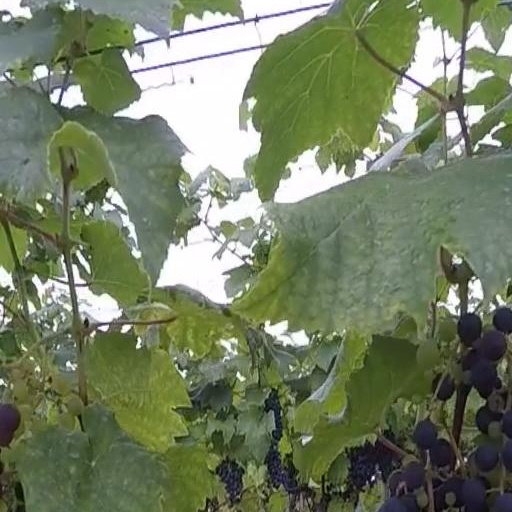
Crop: grape